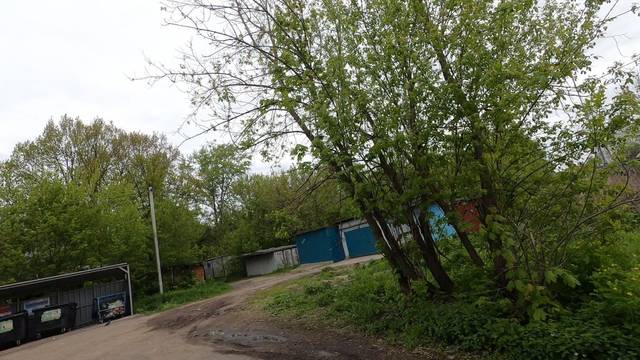
Region: Russia
Coordinates: 55.075, 38.795